Larry J. McKinney

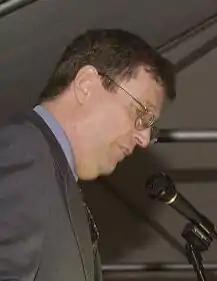
McKinney in 2003

Larry Jim McKinney (July 4, 1944 – September 21, 2017) was a United States district judge of the United States District Court for the Southern District of Indiana.